Arixenia esau

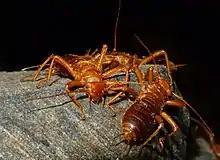
Live "Arixenia esau" specimens photographed in Borneo

Like all species in the Arixeniidae family, "A. esau" is wingless and blind. Nymphs and adults are a deep yellowish-brown color, although adults have darker abdominal tergites. The head is prognathous and heart-shaped, broad, and wide. The eyes are small and oval shaped, containing 50 to 65 facets in the males and between 60 and 90 in the females. Antennae have 14 segments and are inserted laterally on the head. Mouthparts are smaller than in other Arixeniidae species, the mandibles bearing 3 apical teeth with small maxilla. The pronotum of the thorax is curved posteriorly and exceeds the mesonotum significantly in length. The tarsal claws are well developed to enable gripping on the fur of hosts.